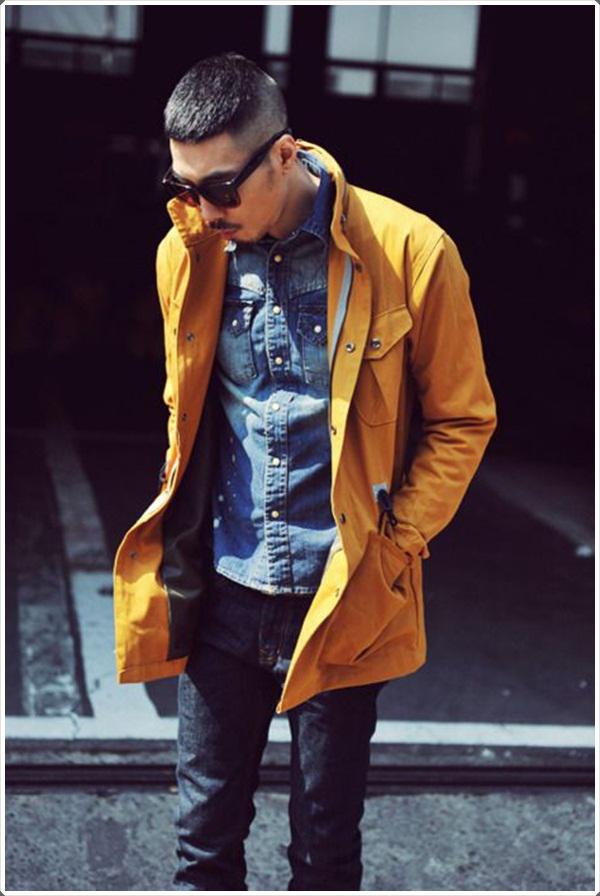
the unique color of this parka will make you stand out in the crowd .
Relation: Subjective